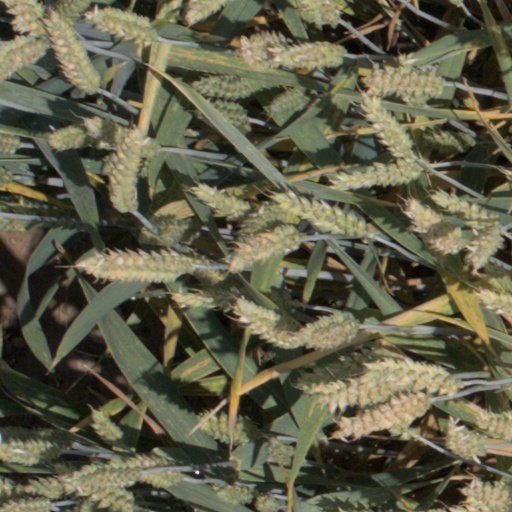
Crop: wheat